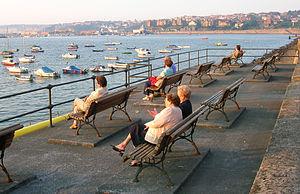
Getxo est une commune de Biscaye, dans la communauté autonome du Pays basque, en Espagne.